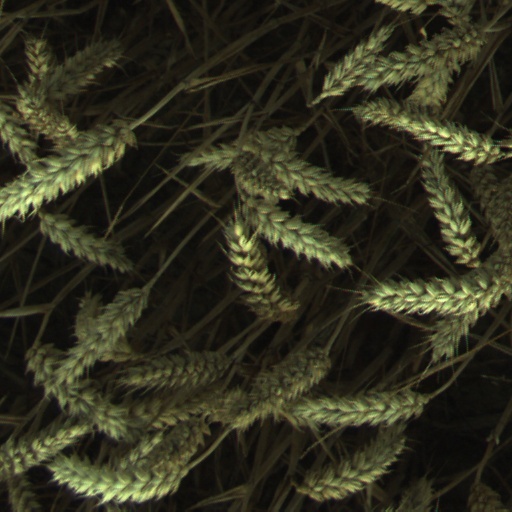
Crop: wheat